Supermarine Walrus

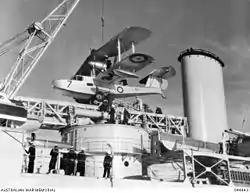
"A2-7" being positioned on the catapult of HMAS "Hobart", a RAN Leander class cruiser, in 1939

The single Bristol Pegasus radial engine is mounted at the rear of a nacelle mounted on four struts above the lower wing and braced by four shorter struts to the centre-section of the upper wing. This drives a four-bladed wooden pusher propeller. The nacelle contains the oil tank, arranged around an air intake at the front to act as an oil cooler, as well as electrical equipment, and has a number of access panels for maintenance. A supplementary oil cooler is mounted on the starboard side. Fuel is carried in two tanks in the upper wings.